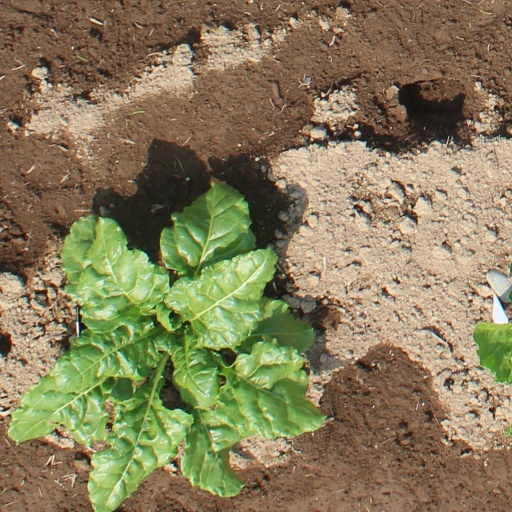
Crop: sugar beet